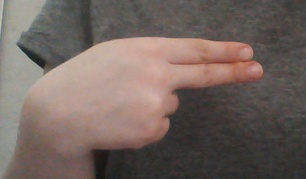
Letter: ain